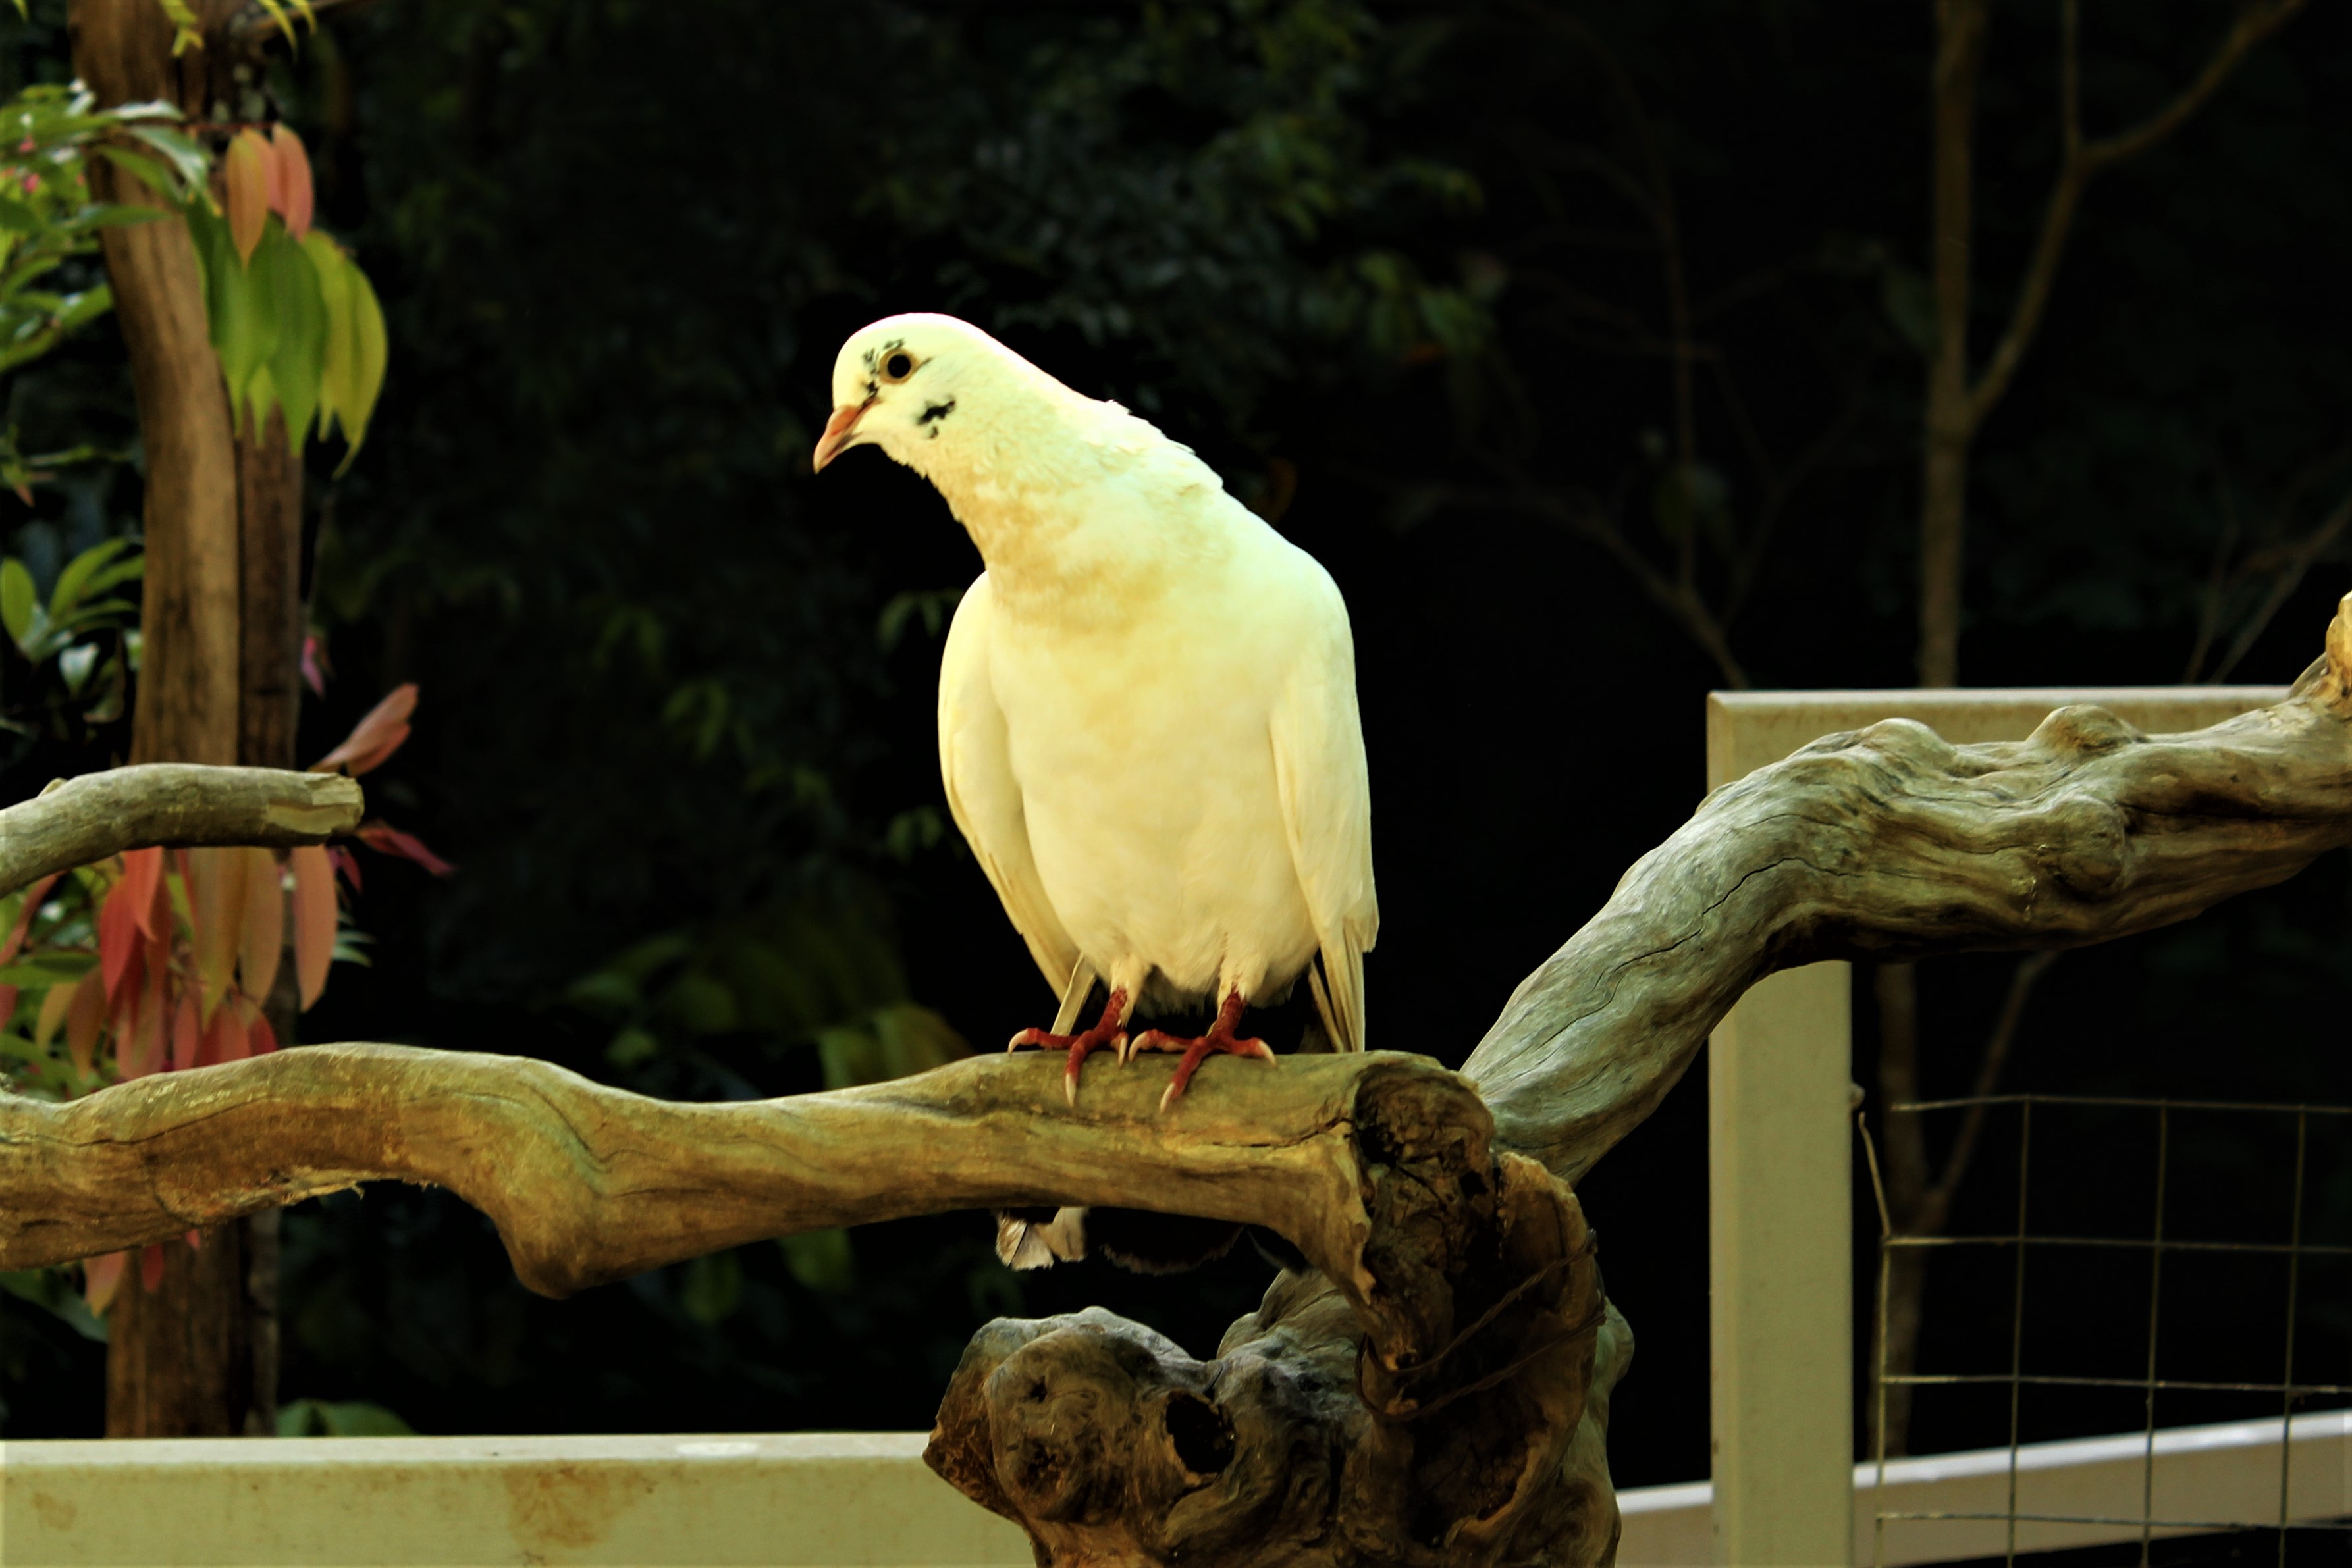
bird, fauna, beak, organism, tree, zoo, wildlife, bird of prey